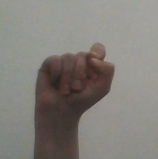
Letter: fa